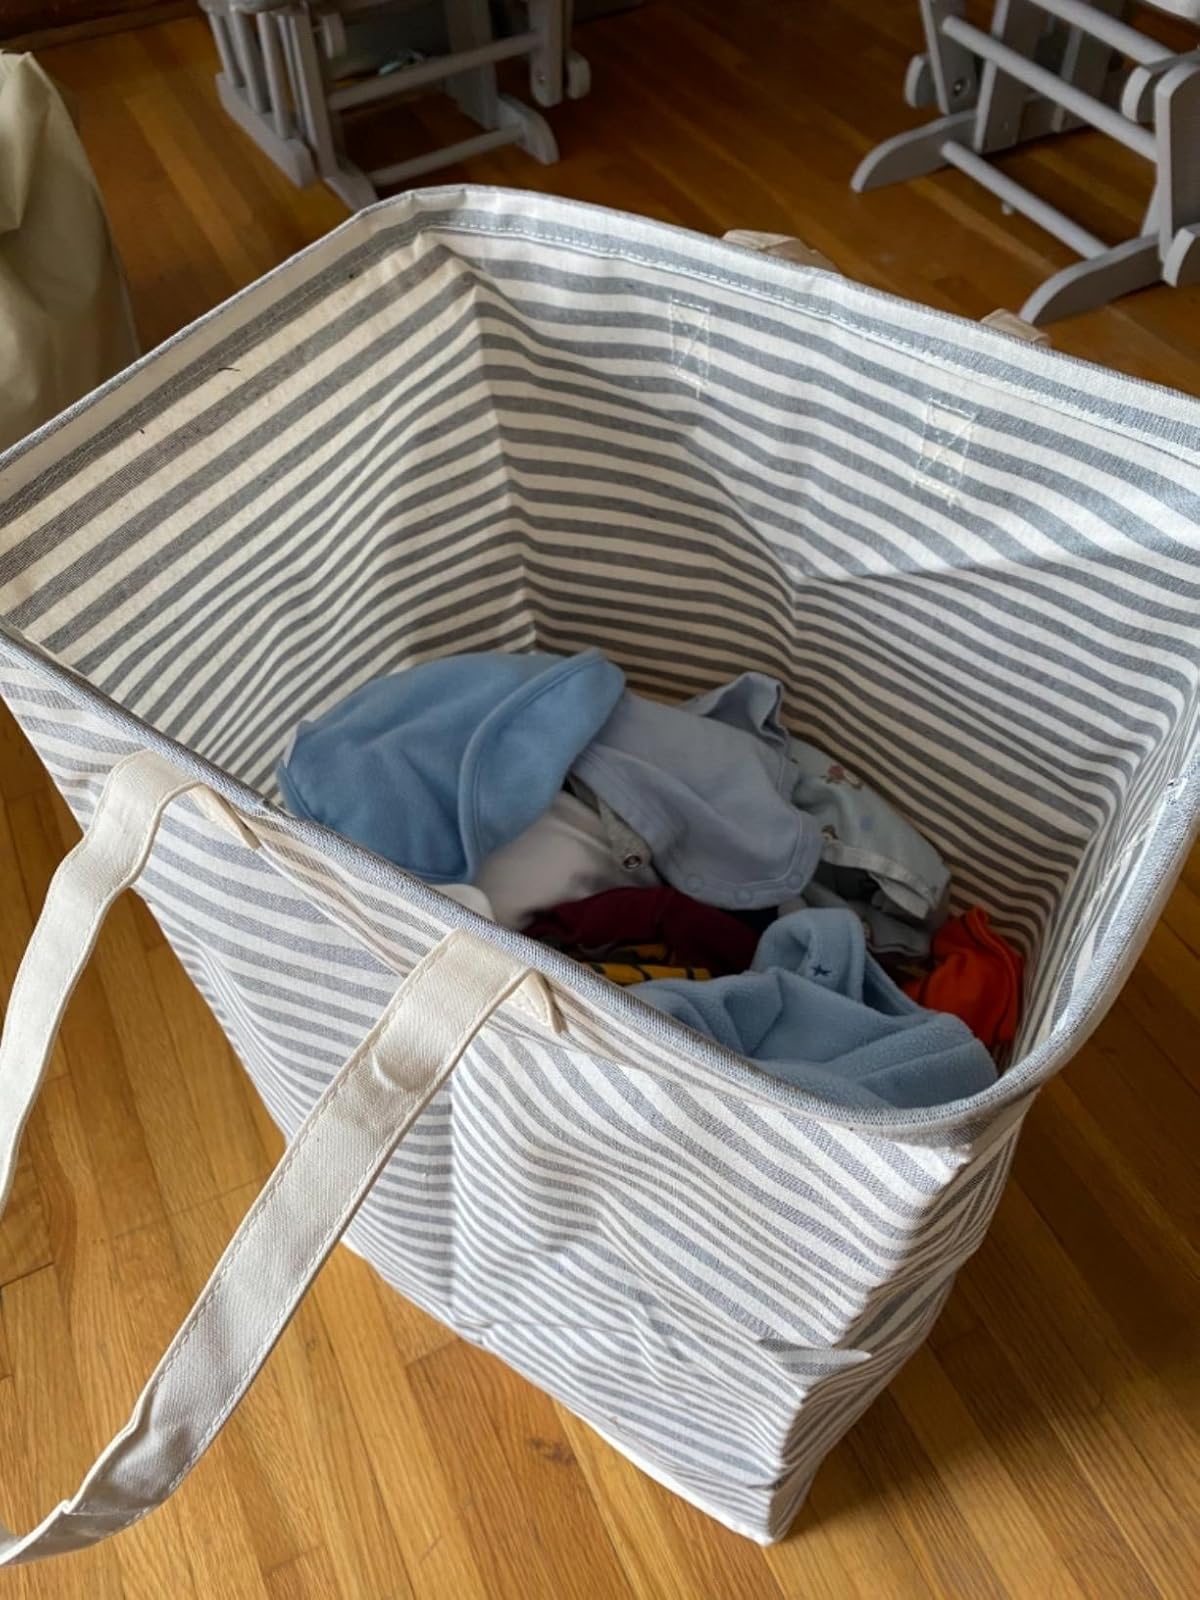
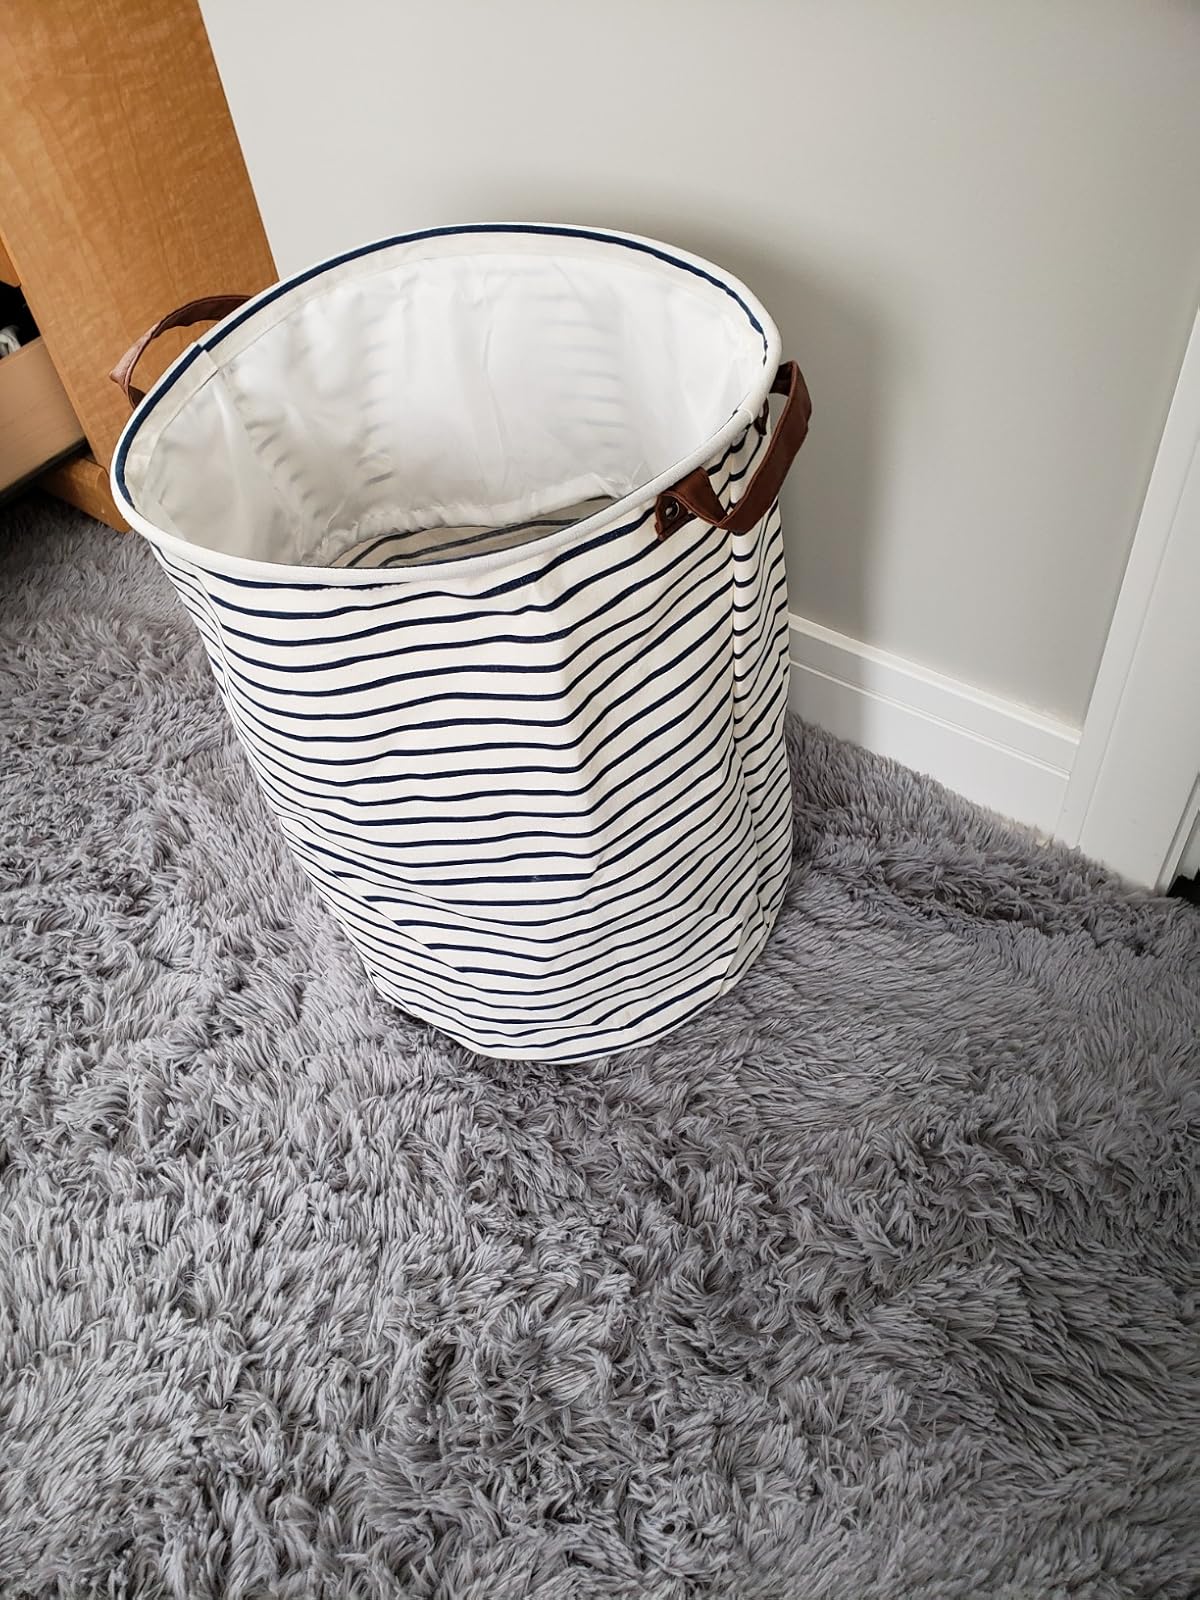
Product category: items_hamper
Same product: no